B.P.R.D.: Plague of Frogs

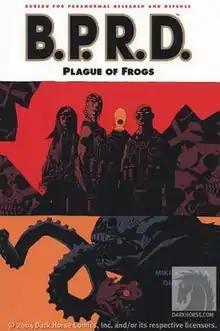
Trade Paperback Cover by Mike Mignola

B.P.R.D.: Plague of Frogs is the third trade paperback collection in the "B.P.R.D." series.